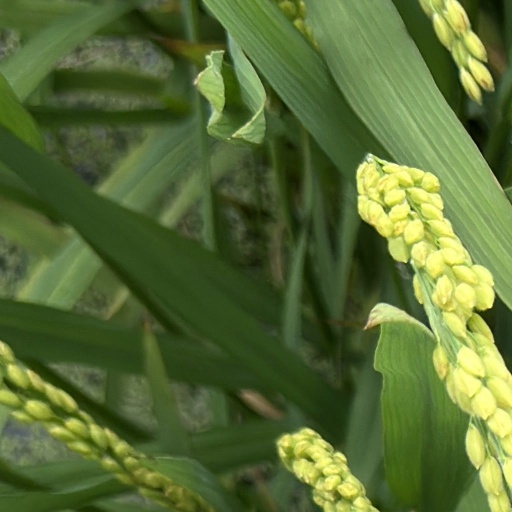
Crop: rice